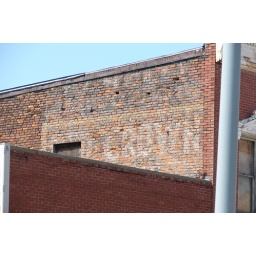
An old Royal Crown soda fading ghost sign appears on this building in Monmouth,IL.